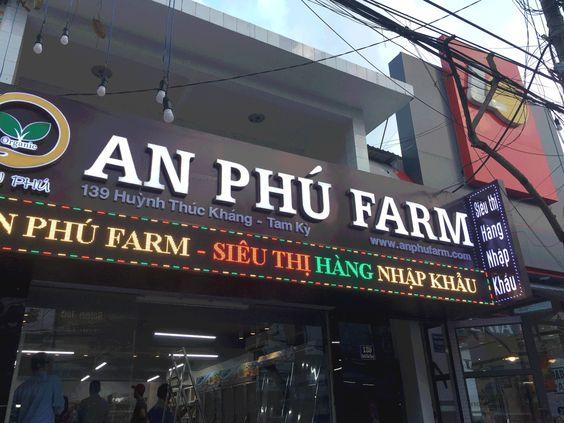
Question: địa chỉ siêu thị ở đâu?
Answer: ở số 139 huỳnh thúc khang, tam kỳ